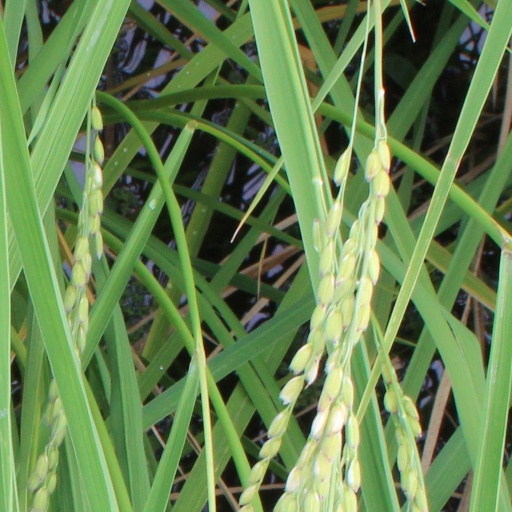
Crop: rice